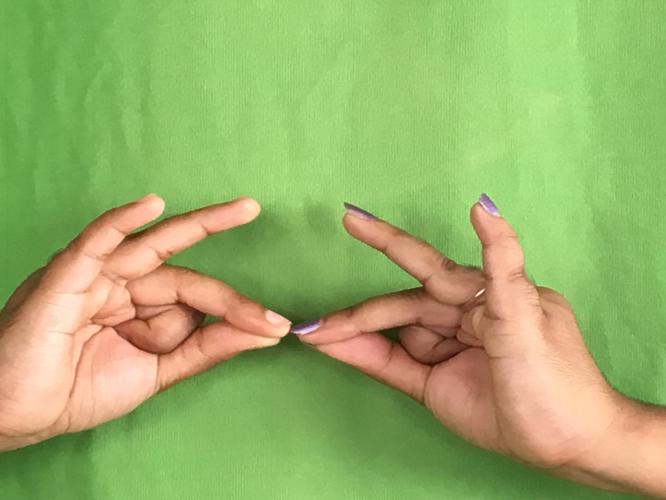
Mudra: Sakata
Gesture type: double_hand